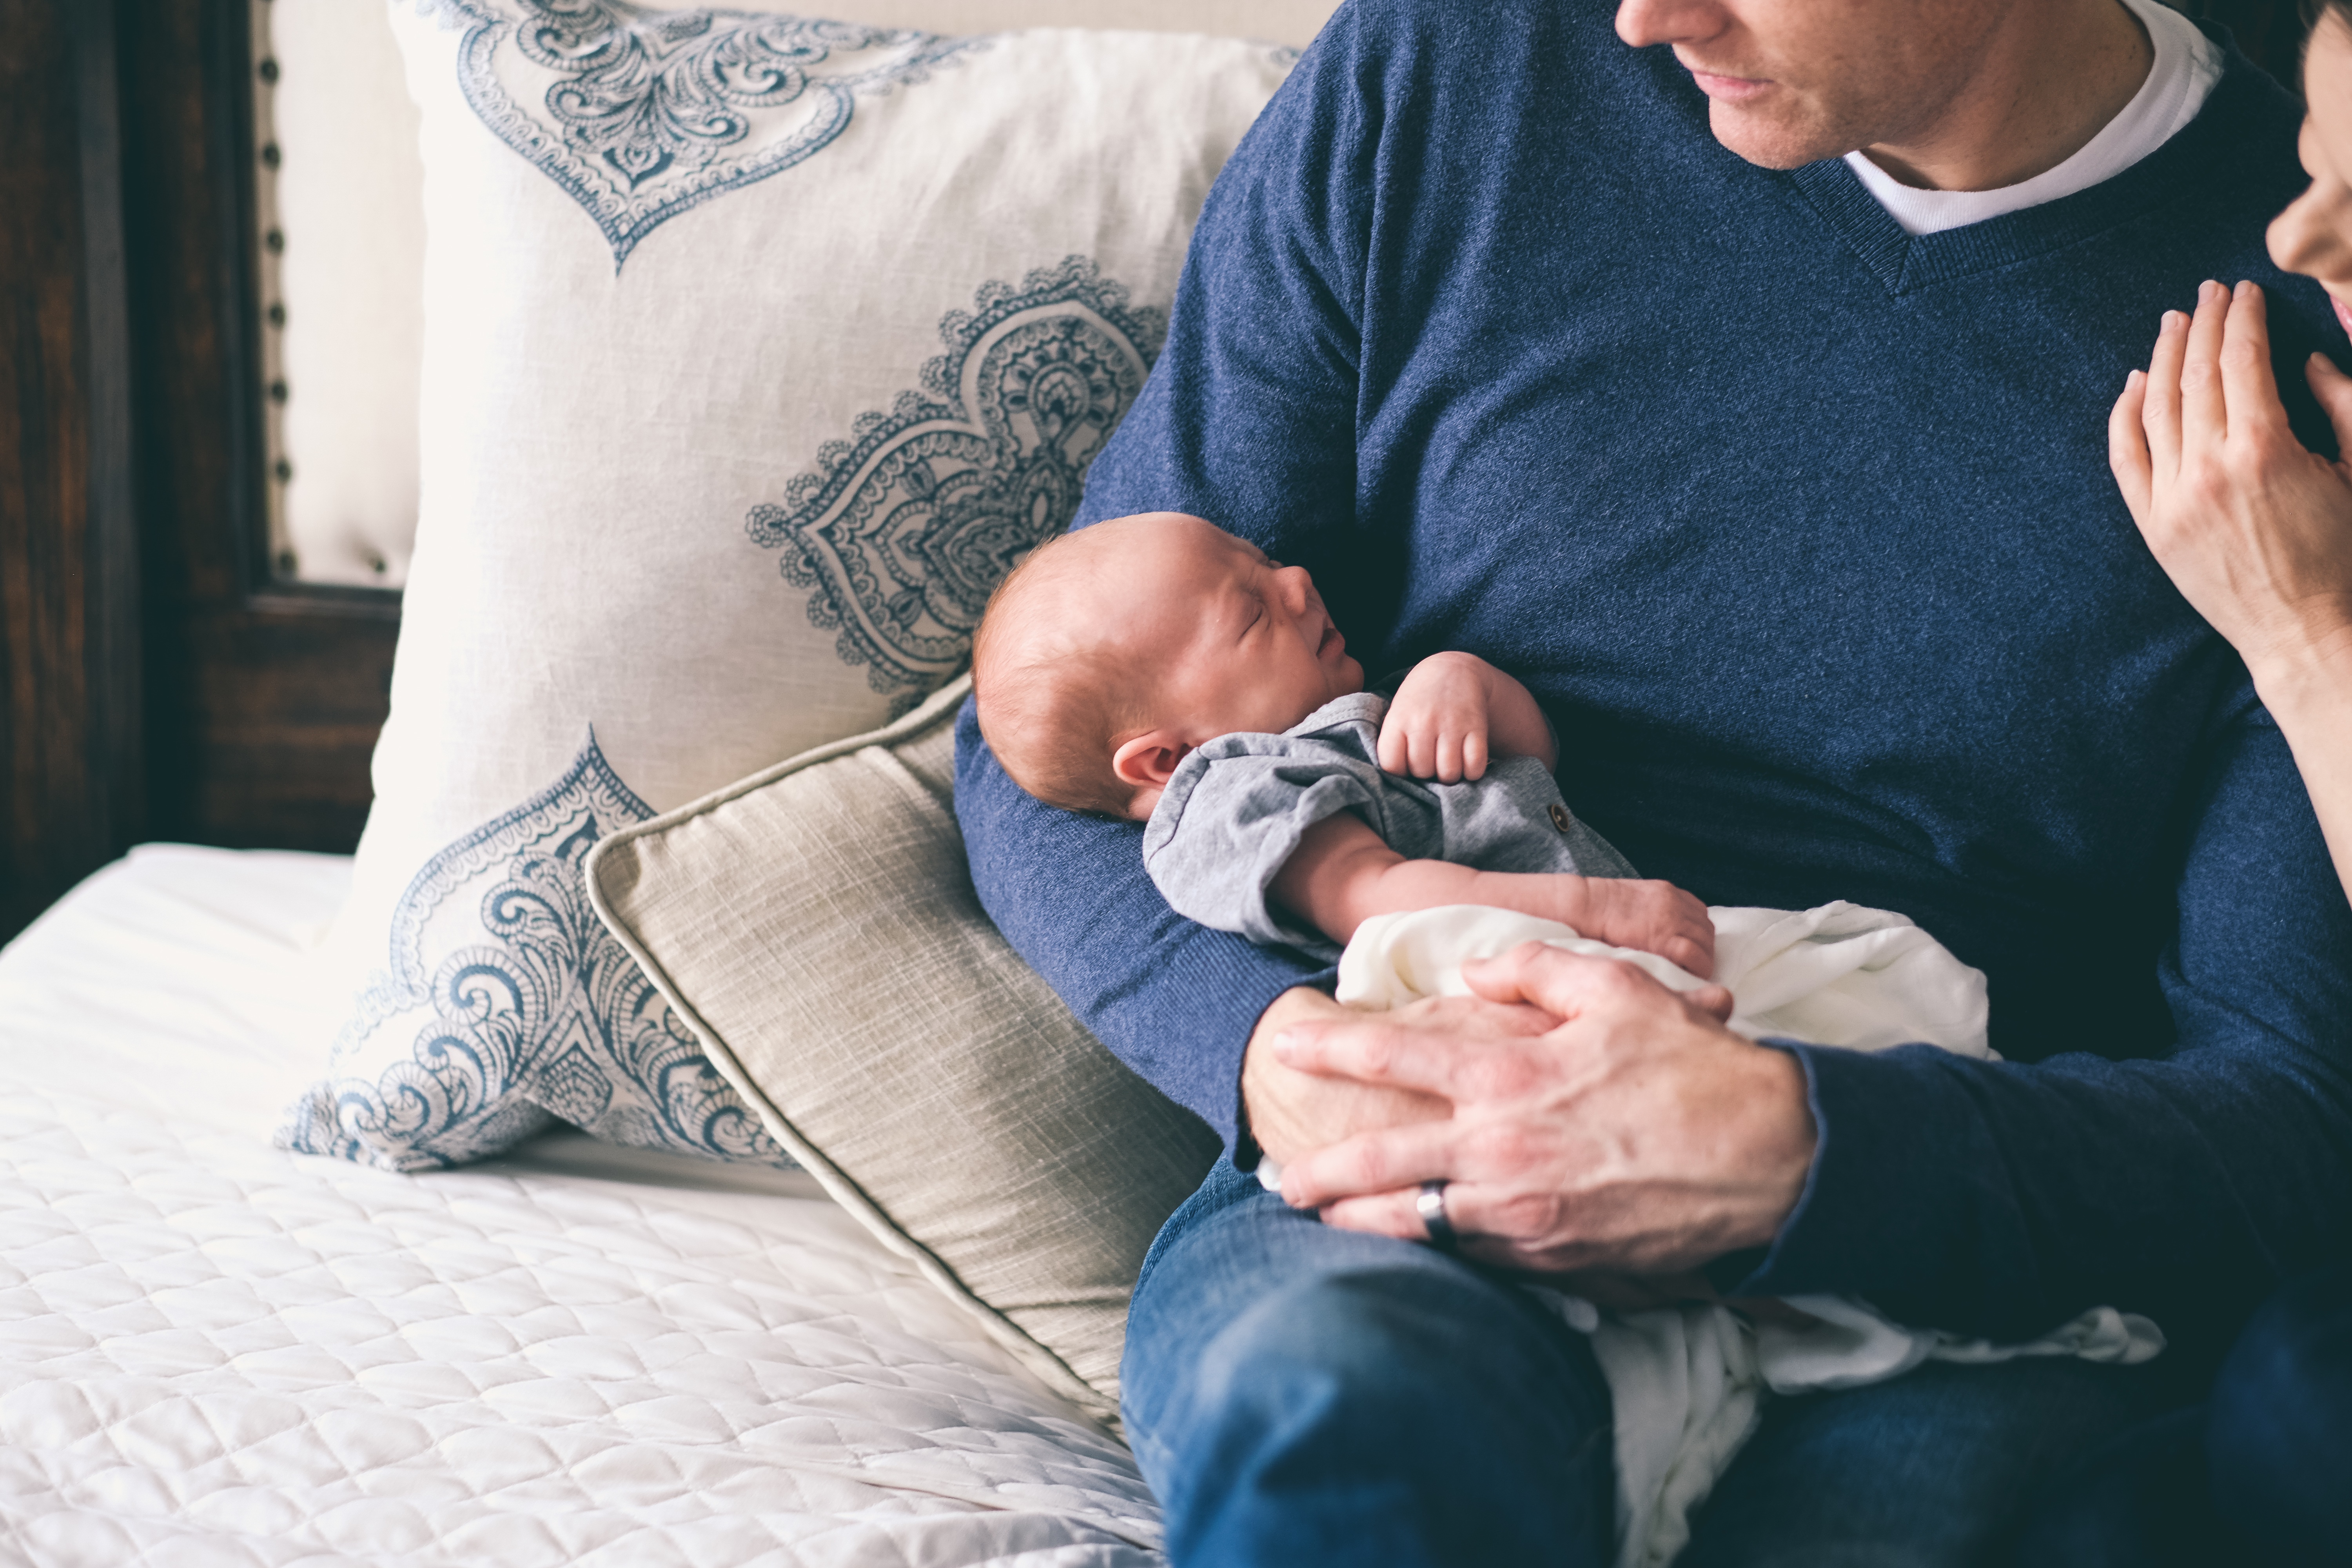
man, person, male, sleeping, child, baby, nap, sleep, infant, newborn, parental